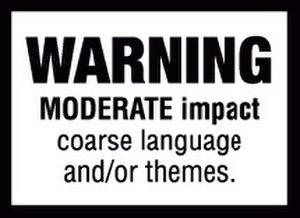
Premier niveau d'avertissement utilisé par l'Australian Recording Industry Association pour les albums musicaux.
If U Seek Amy est une chanson de l'artiste chanteuse américaine pop Britney Spears extraite de son sixième album studio, Circus. Elle est sortie le 13 mars 2009 sous le label Jive Records après avoir été choisie en tant que troisième single de l'album par un sondage sur le site officiel de l'artiste. Le titre a été coécrit et produit par Max Martin, qui a déjà écrit plusieurs chansons pour les trois premiers albums de la chanteuse. Dans If U Seek Amy, Britney Spears est à la recherche d'une femme nommée Amy dans une boîte de nuit, et bien que la chanson ne semble parler que de sexe, elle montre aussi comment la société perçoit la vie de la chanteuse. Musicalement, le titre est une chanson pop d'influence dance qui se caractérise par l'emploi de synthétiseurs.